First Battle of El Alamein

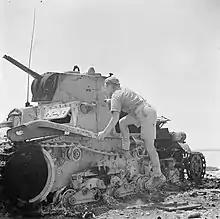
A soldier inspects an Italian M13/40 tank that was knocked out near El Alamein, 11 July 1942

Rommel's plan was for the 90th Light Division and the 15th and 21st "Panzer" divisions of the "Afrika Korps" to penetrate the Eighth Army lines between the Alamein box and Deir el Abyad (which he believed was defended). The 90th Light Division was then to veer north to cut the coastal road and trap the defenders of the Alamein box (which Rommel thought was occupied by the remains of the 50th Infantry Division) and the "Afrika Korps" would veer right to attack the rear of XIII Corps.